Shima Province

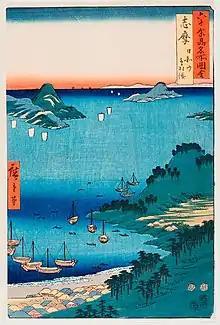
Ukiyo-e print by Hiroshige "Shima" in "The Famous Scenes of the Sixty States" (六十余州名所図会), depicting Hiyoriyama and Toba Bay

Shima is classified as one of the provinces of the Tōkaidō, and was the smallest of all provinces. Under the "Engishiki" classification system, Shima was ranked as an "inferior country" (下国) and a "near country" (近国), in terms of its distance from the capital.